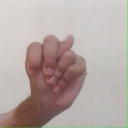
अक्षर: न